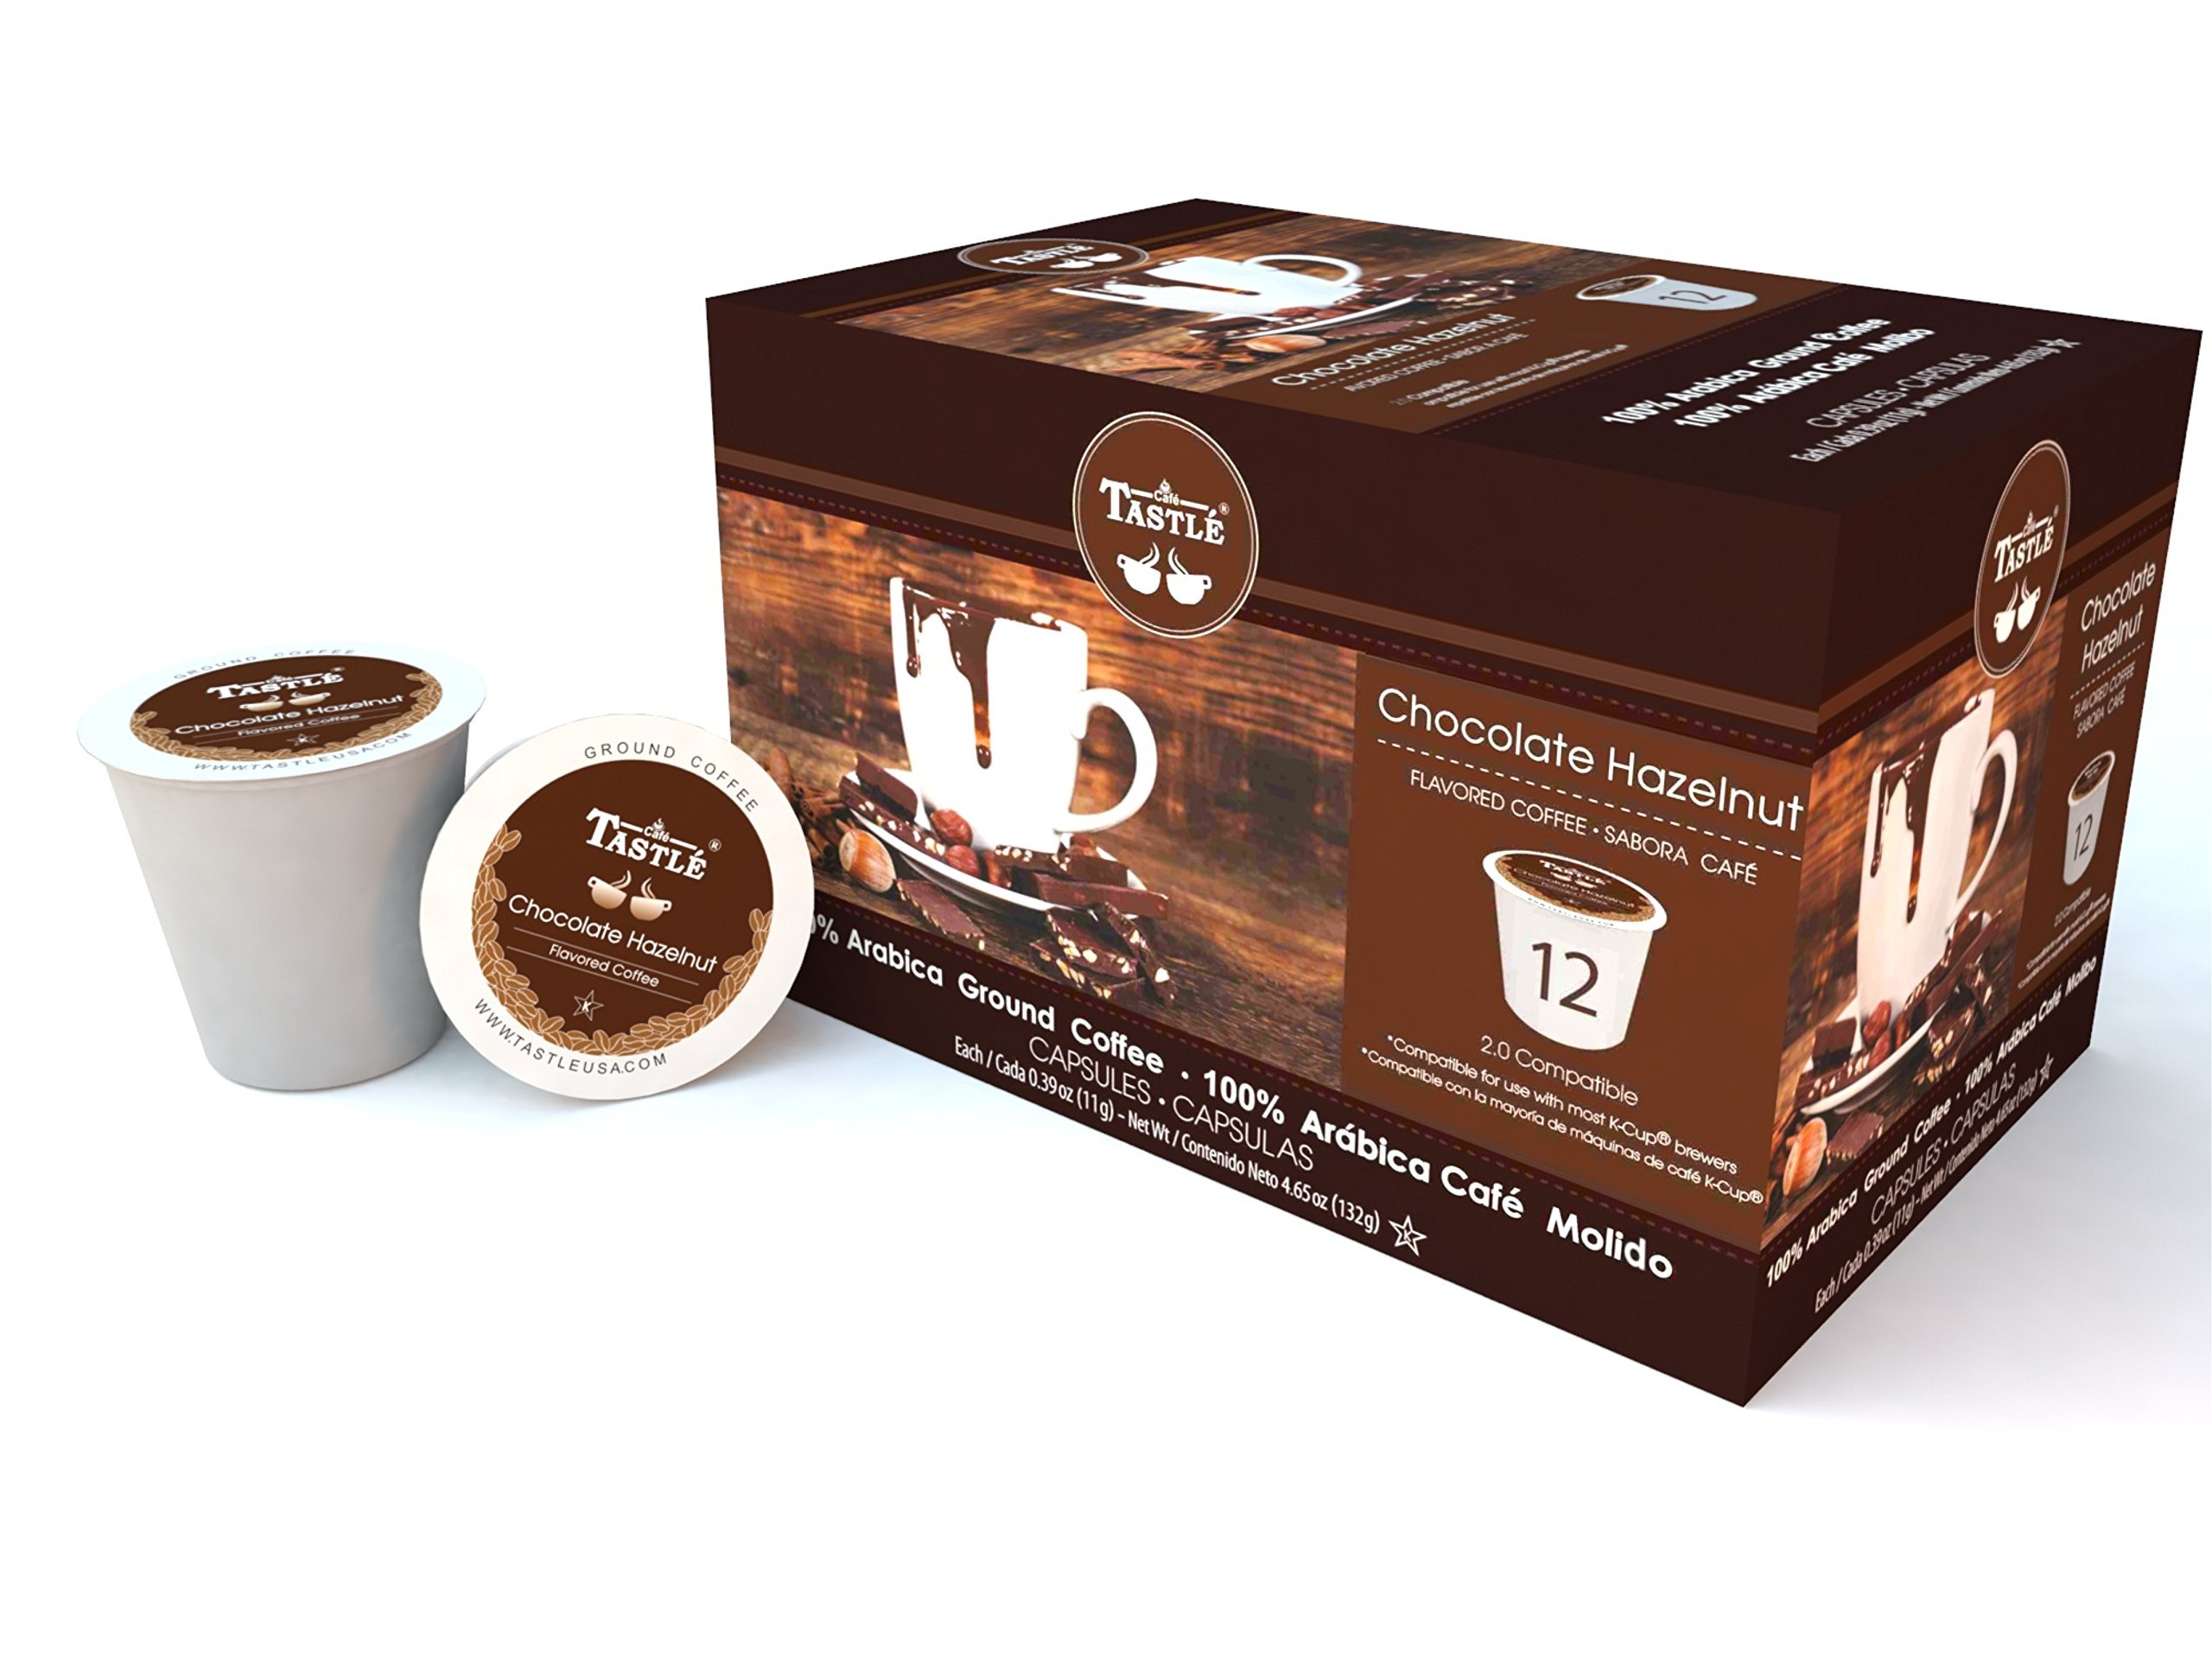
Item Name: Cafe Tastlé Chocolate Hazelnut Single Serve Coffee, 48 Count (Pack of 4)
Bullet Point 1: Rich and sensual chocolaty taste along with the bursting aroma and flavor of fresh hazelnuts
Bullet Point 2: Compatible with 1.0 and 2.0 Keurig K-Cup Brewers
Bullet Point 3: Contains 48 single serve cups
Bullet Point 4: Manufactured in U.S.A
Bullet Point 5: Kosher
Value: 192.0
Unit: count

Price: 11.73